Hereditary hemorrhagic telangiectasia

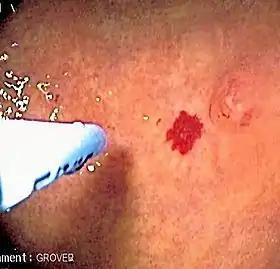
A vascular lesion in the digestive tract, being treated with argon plasma coagulation.

Arteriovenous malformations (AVMs, larger vascular malformations) occur in larger organs, predominantly the lungs (pulmonary AVMs) (50%), liver (30–70%) and the brain (cerebral AVMs, 10%), with a very small proportion (<1%) of AVMs in the spinal cord.